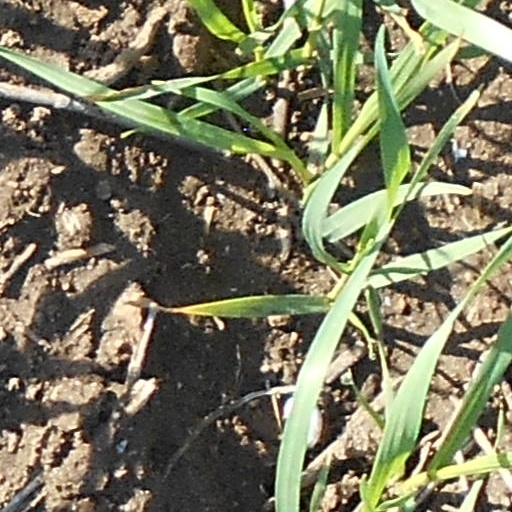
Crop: wheat